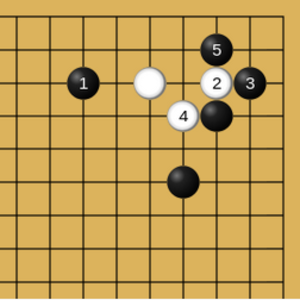
(Étape 1) Répondre à un atari au jeu de go
Dans le jeu de go, le terme ko désigne une configuration de pierres particulièrement fréquente, permettant la capture d'une pierre unique ainsi que la capture en retour immédiate d'une autre pierre, cet échange de captures ramenant à la position initiale. Le risque d'une répétition éternelle et donc d'une annulation de la majorité des parties pour cette raison a amené à la création d'une règle spéciale, déclarant cette seconde capture illégale. Il est donc obligatoire dans ce cas de jouer à un autre endroit du goban.